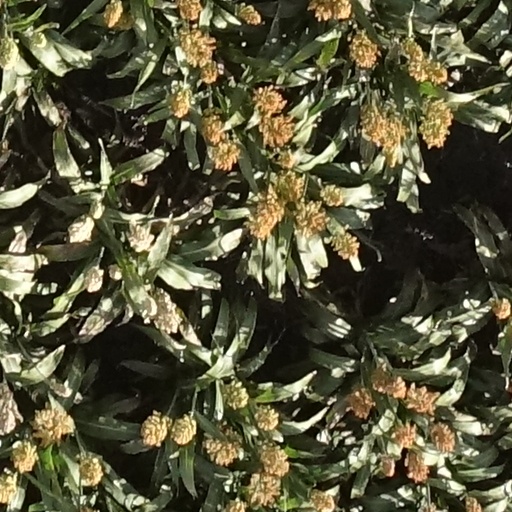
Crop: sorghum